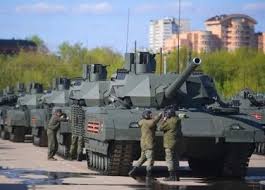
Label: Tank